Tigernán Ua Ruairc

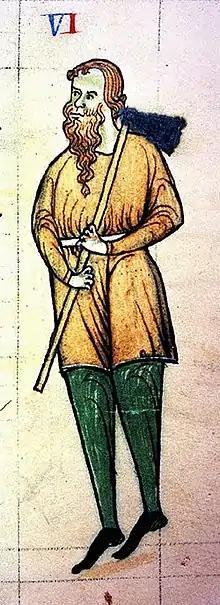
Diarmaid Mac Murrough as depicted in the "Expugnatio Hibernica", ca. 1189

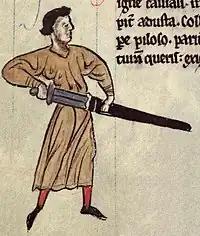
Hugh De Lacy by Gerald of Wales.

In 1152, Ua Ruairc's wife, Derbforgaill, was abducted along with her cattle and material wealth by Mac Murchada, who made a hosting into Ua Ruairc's territory aided by Toirdelbach Ua Conchobair. Although the Annals of the Four Masters state that Derbforgaill returned to Ua Ruairc the following year, the matter may not have ended there. In 1166, Mac Murchada was driven from Leinster by Ua Ruairc, Ruaidhrí Ua Conchobair, who had succeeded his father as king of Connacht and High King of Ireland, and Diarmait Ua Mealseachlainn, King of Meath. Despite the fourteen-year gap between Derbforgaill's abduction and Mac Murchada's expulsion from Leinster, several sources attribute Ua Ruairc's role in Mac Murchada's expulsion to a desire for revenge for the kidknapping of Derbforgaill.